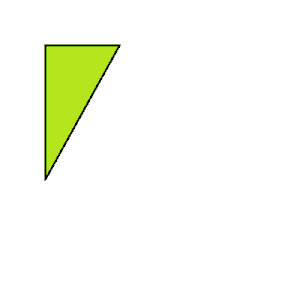
Den pythagoræiske læresætning
Et visuelt bevis for den pythagoræiske læresætning.
Animeret visualisering af et bevis for Pythagoras læresætning.
Den pythagoræiske læresætning beskriver forholdet mellem sidelængderne i en retvinklet trekant. Det er en af de grundlæggende sætninger i den euklidiske geometri. Den siger, at i alle retvinklede trekanter er summen af kateternes kvadrat lig hypotenusens kvadrat. Sætningen kan også udtrykkes som ligning, idet kateternes længder benævnes og og hypotenusens benævnes, ligesom på illustrationen: